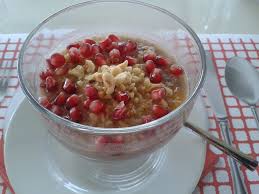
Yemek: asure